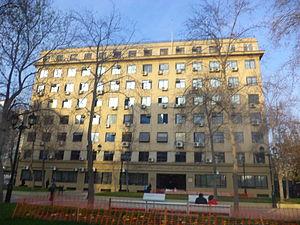
L'Instituto Nacional de Estadísticas ou INE est l'organisme officiel, chargé de l'élaboration et de la communication des statistiques démographiques, économiques et sociales au Chili. C'est un organisme public rattaché au Ministère de l'économie, du développement et du Tourisme du Chili. Son siège est dans la capitale du pays Santiago du Chili. En 2015 son budget était d'environ 38 992 millions pesos et il employait environ 1 100 personnes. Il a été créé sous le gouvernement Manuel Bulnes par un décret daté du 27 mars 1843 dans le but d'effectuer le premier recensement du pays. Depuis son activité s'est élargi à la production de nombreux indicateurs destinés à évaluer le fonctionnement de l'économie avec des périodicités pouvant descendre au mois.